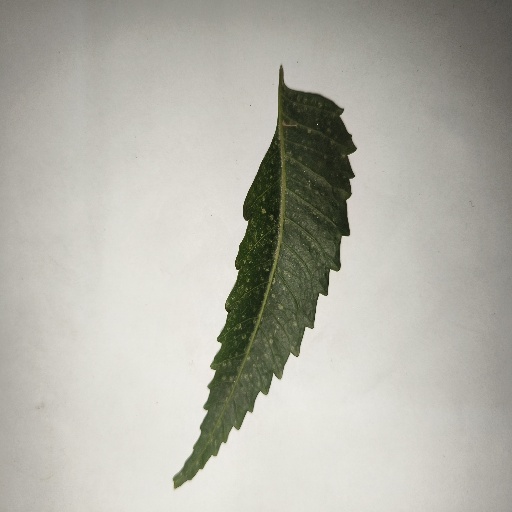
Species: Neem
Leaf condition: Powdery Mildew